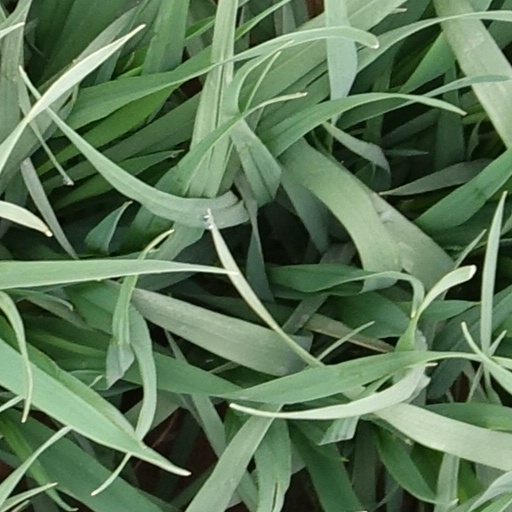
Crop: wheat